Hay Magpies

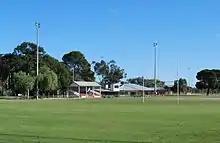
The Hay Magpies home ground

The Hay Magpies is a rugby league football club based in the town of Hay, in the western Riverina of New South Wales, Australia. Since 2007 the club has competed in Group 20 in South Western NSW, which is governed by the NSW Rugby League (formerly Country Rugby League).